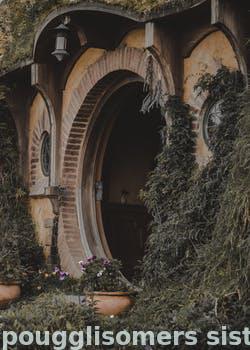
Label: Watermark